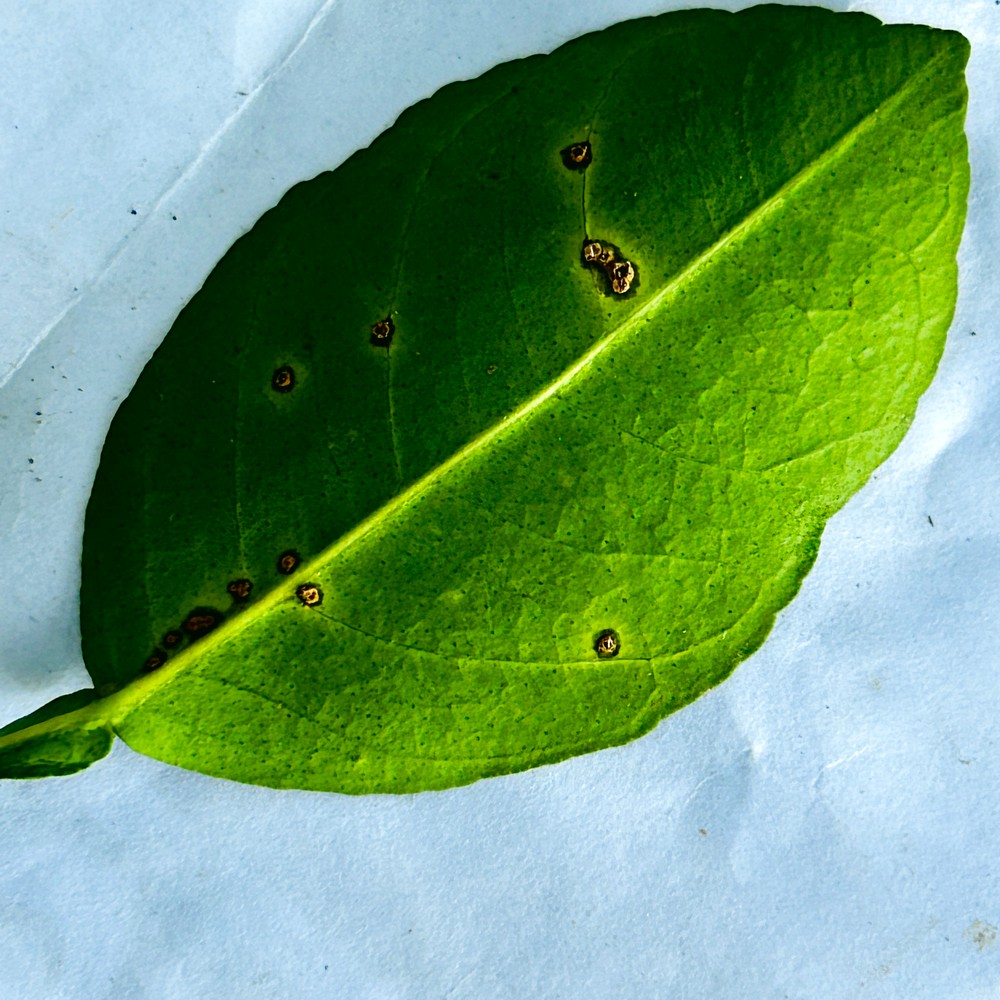
Label: Anthracnose